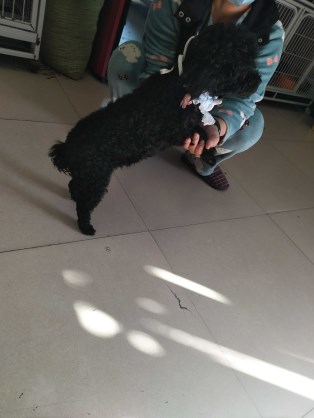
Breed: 7449-n000128-teddy